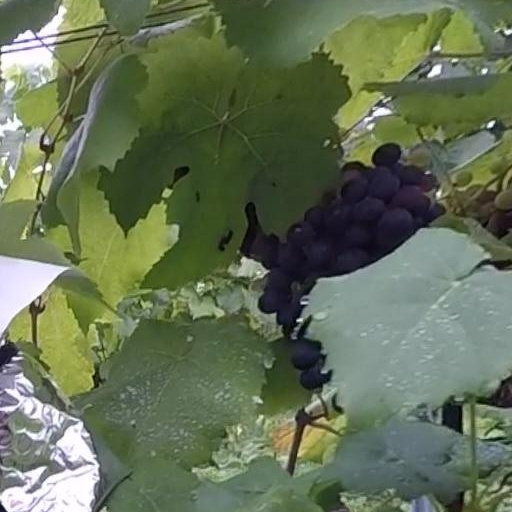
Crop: grape